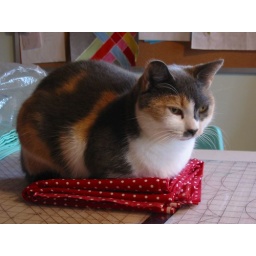
Poppy perched upon a few folded metres of red and white polka dot fabric.